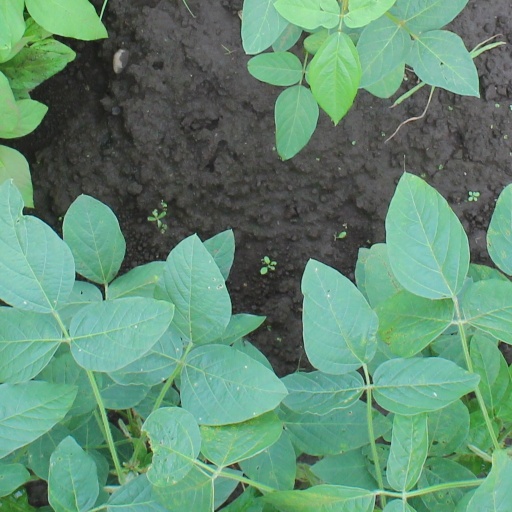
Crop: soybean